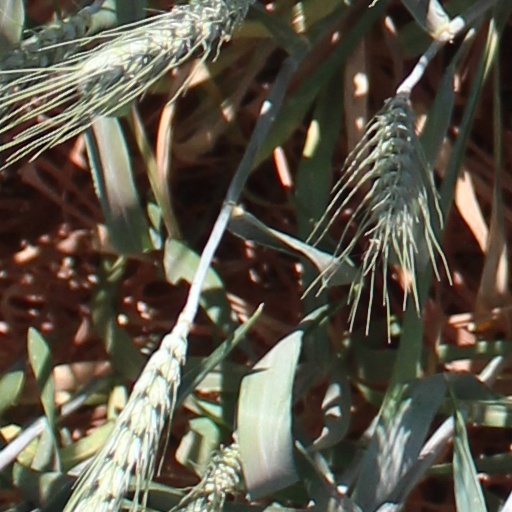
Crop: wheat